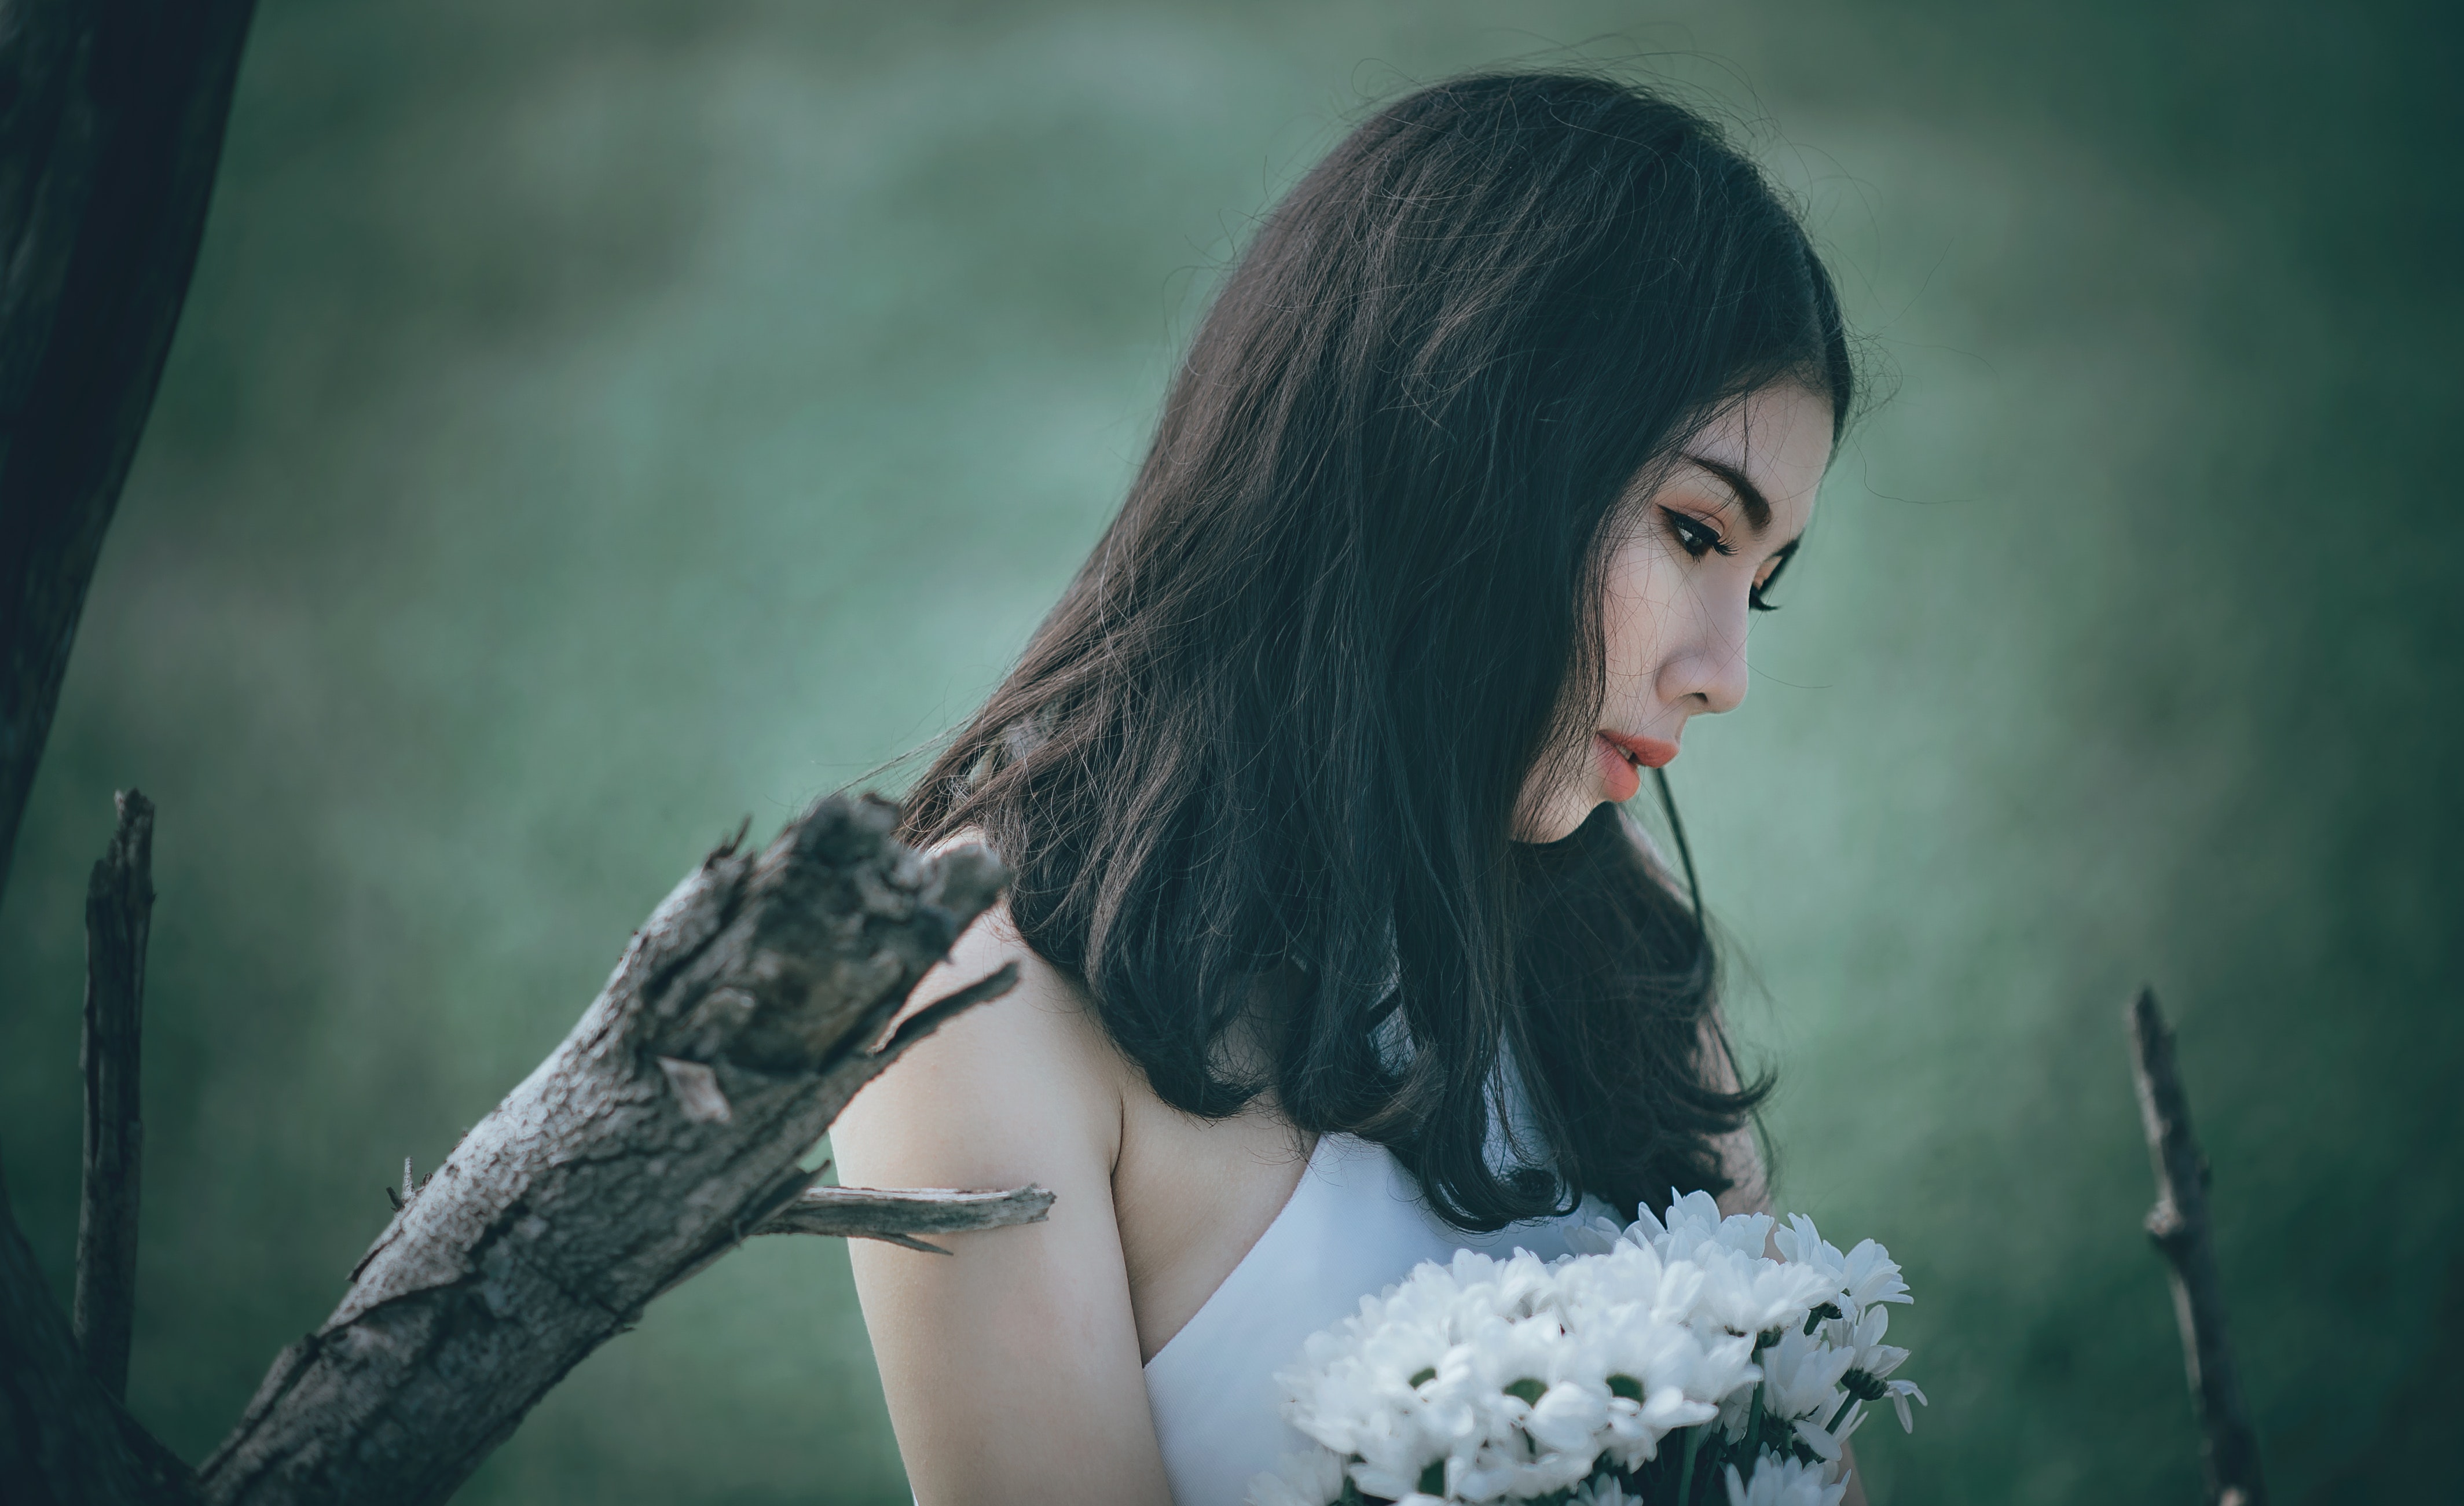
hair, beauty, skin, black hair, eye, hairstyle, long hair, flower, shoulder, smile, photography, lip, human, dress, brown hair, photo shoot, plant, iris, model, hand, flash photography, eyelash, floral design, headpiece, petal, bride, happy, bouquet, portrait, floristry